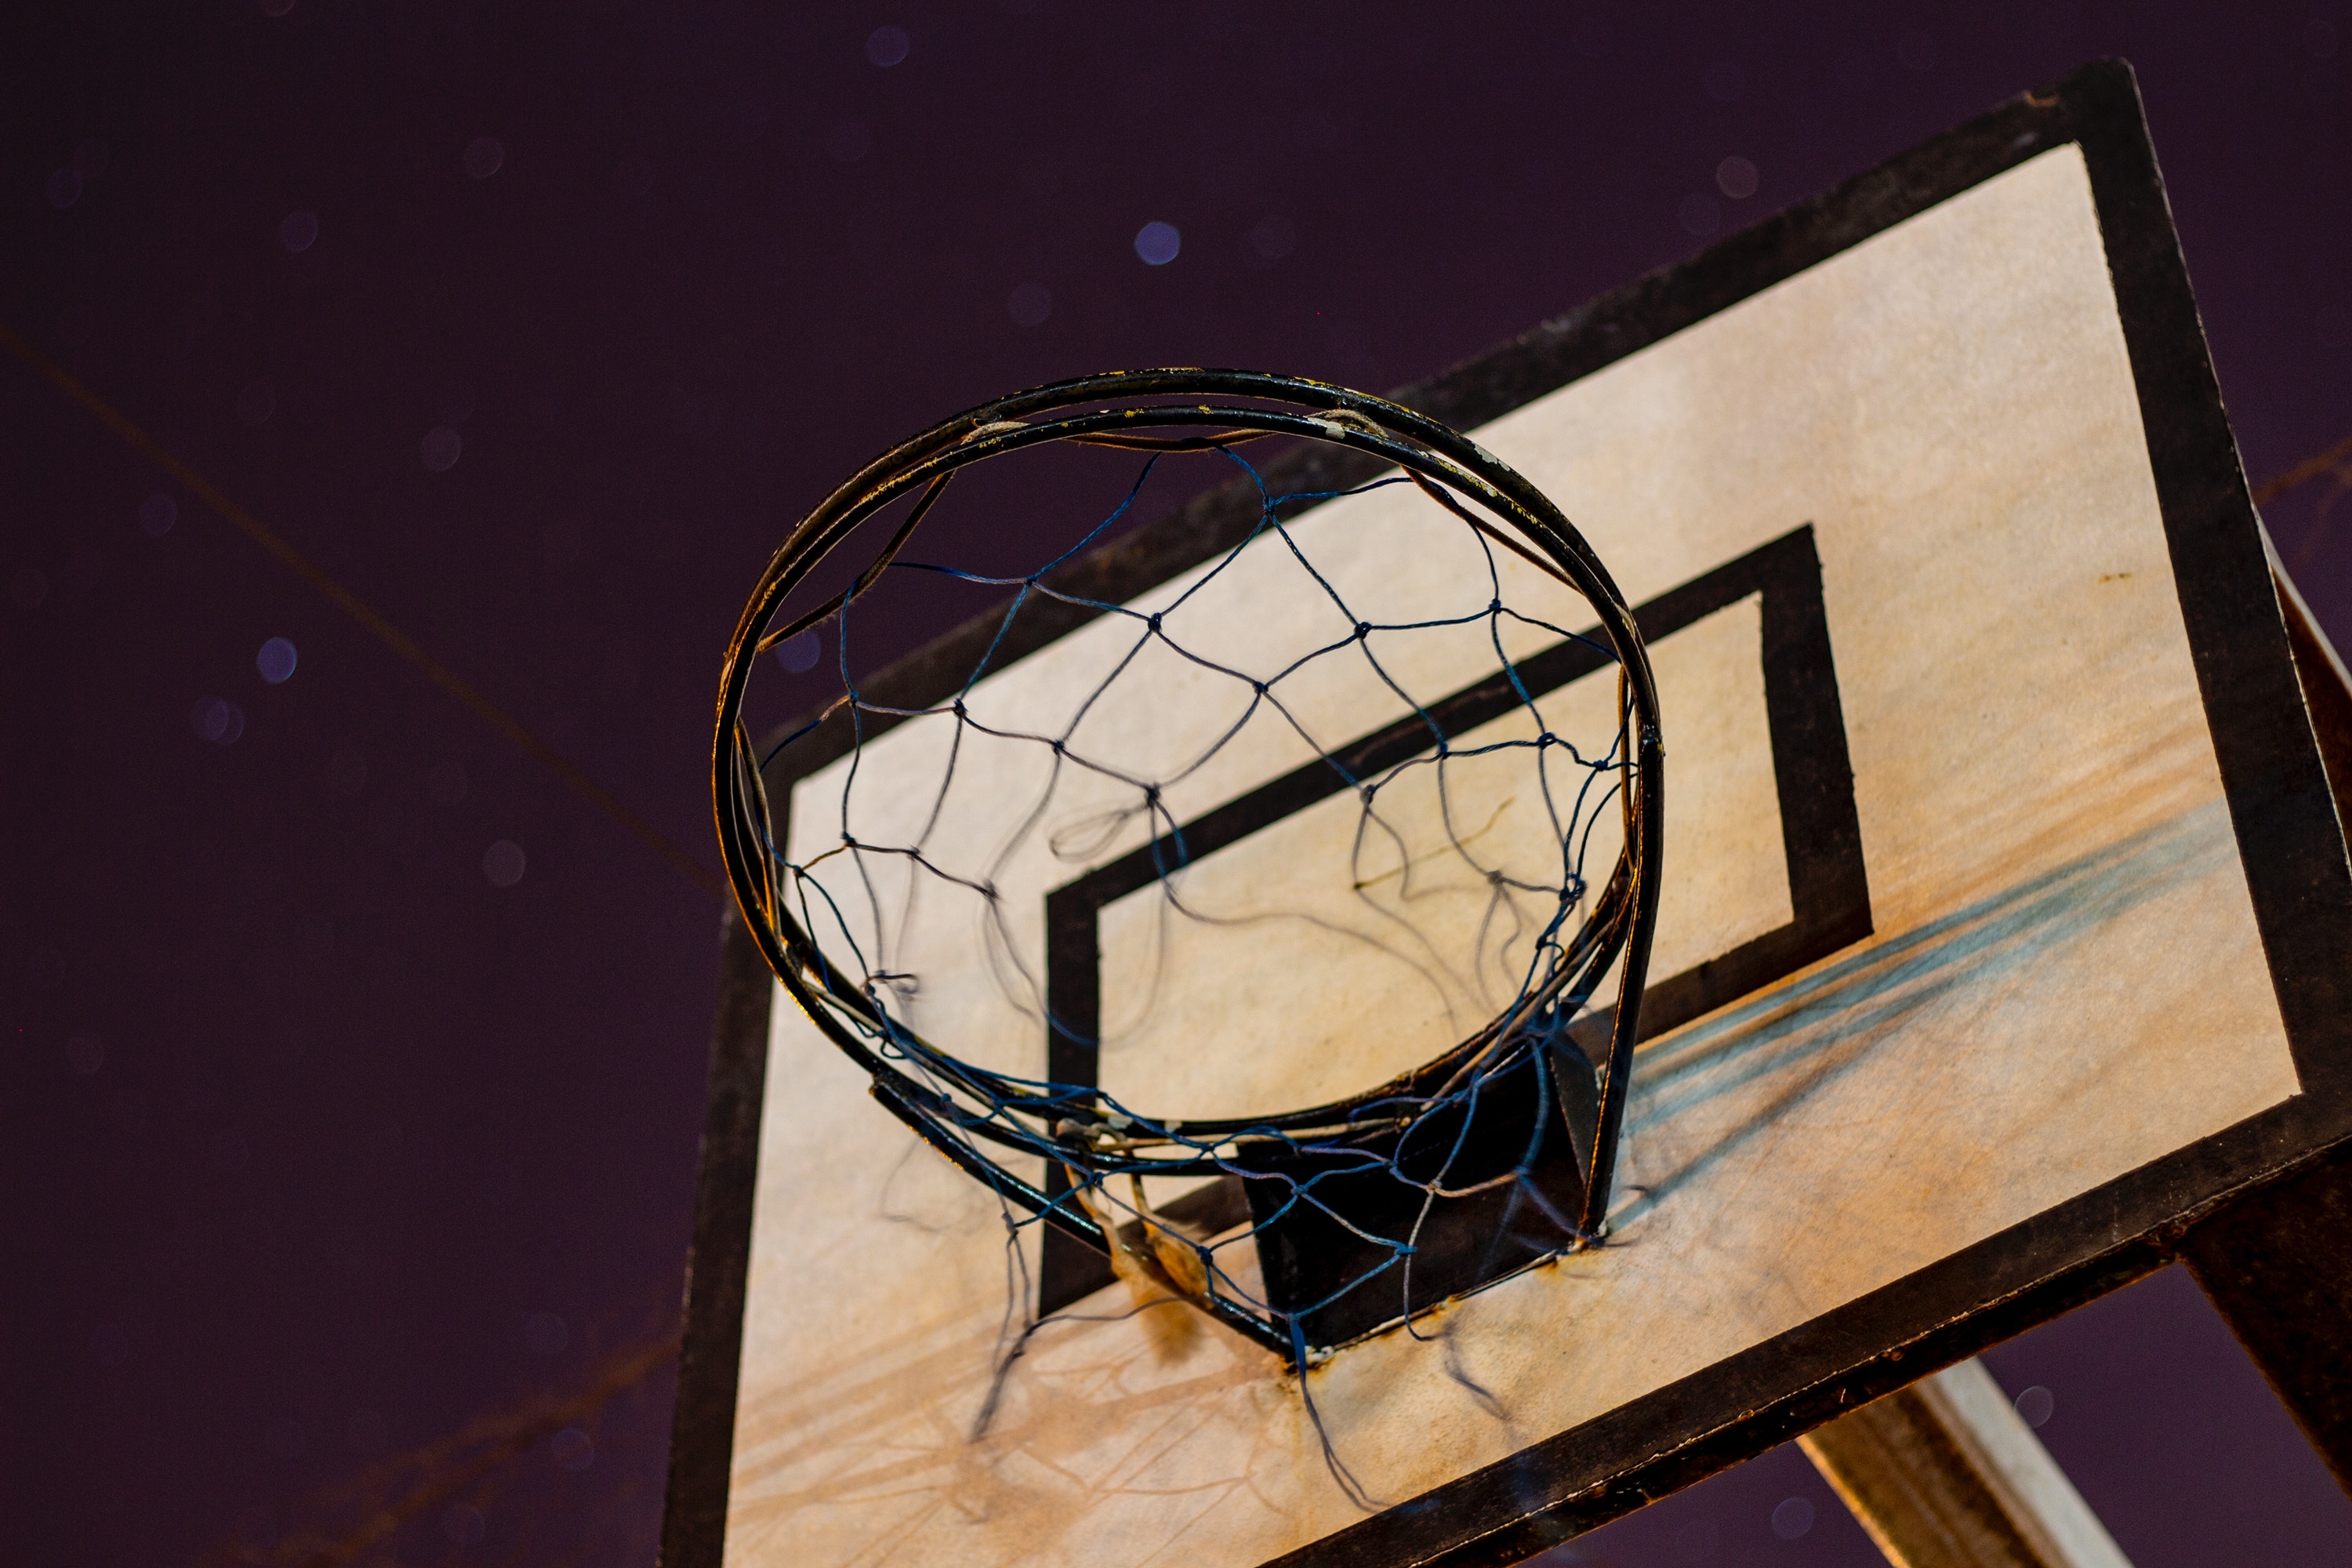
basketball, basketball court, net, basketball hoop, team sport